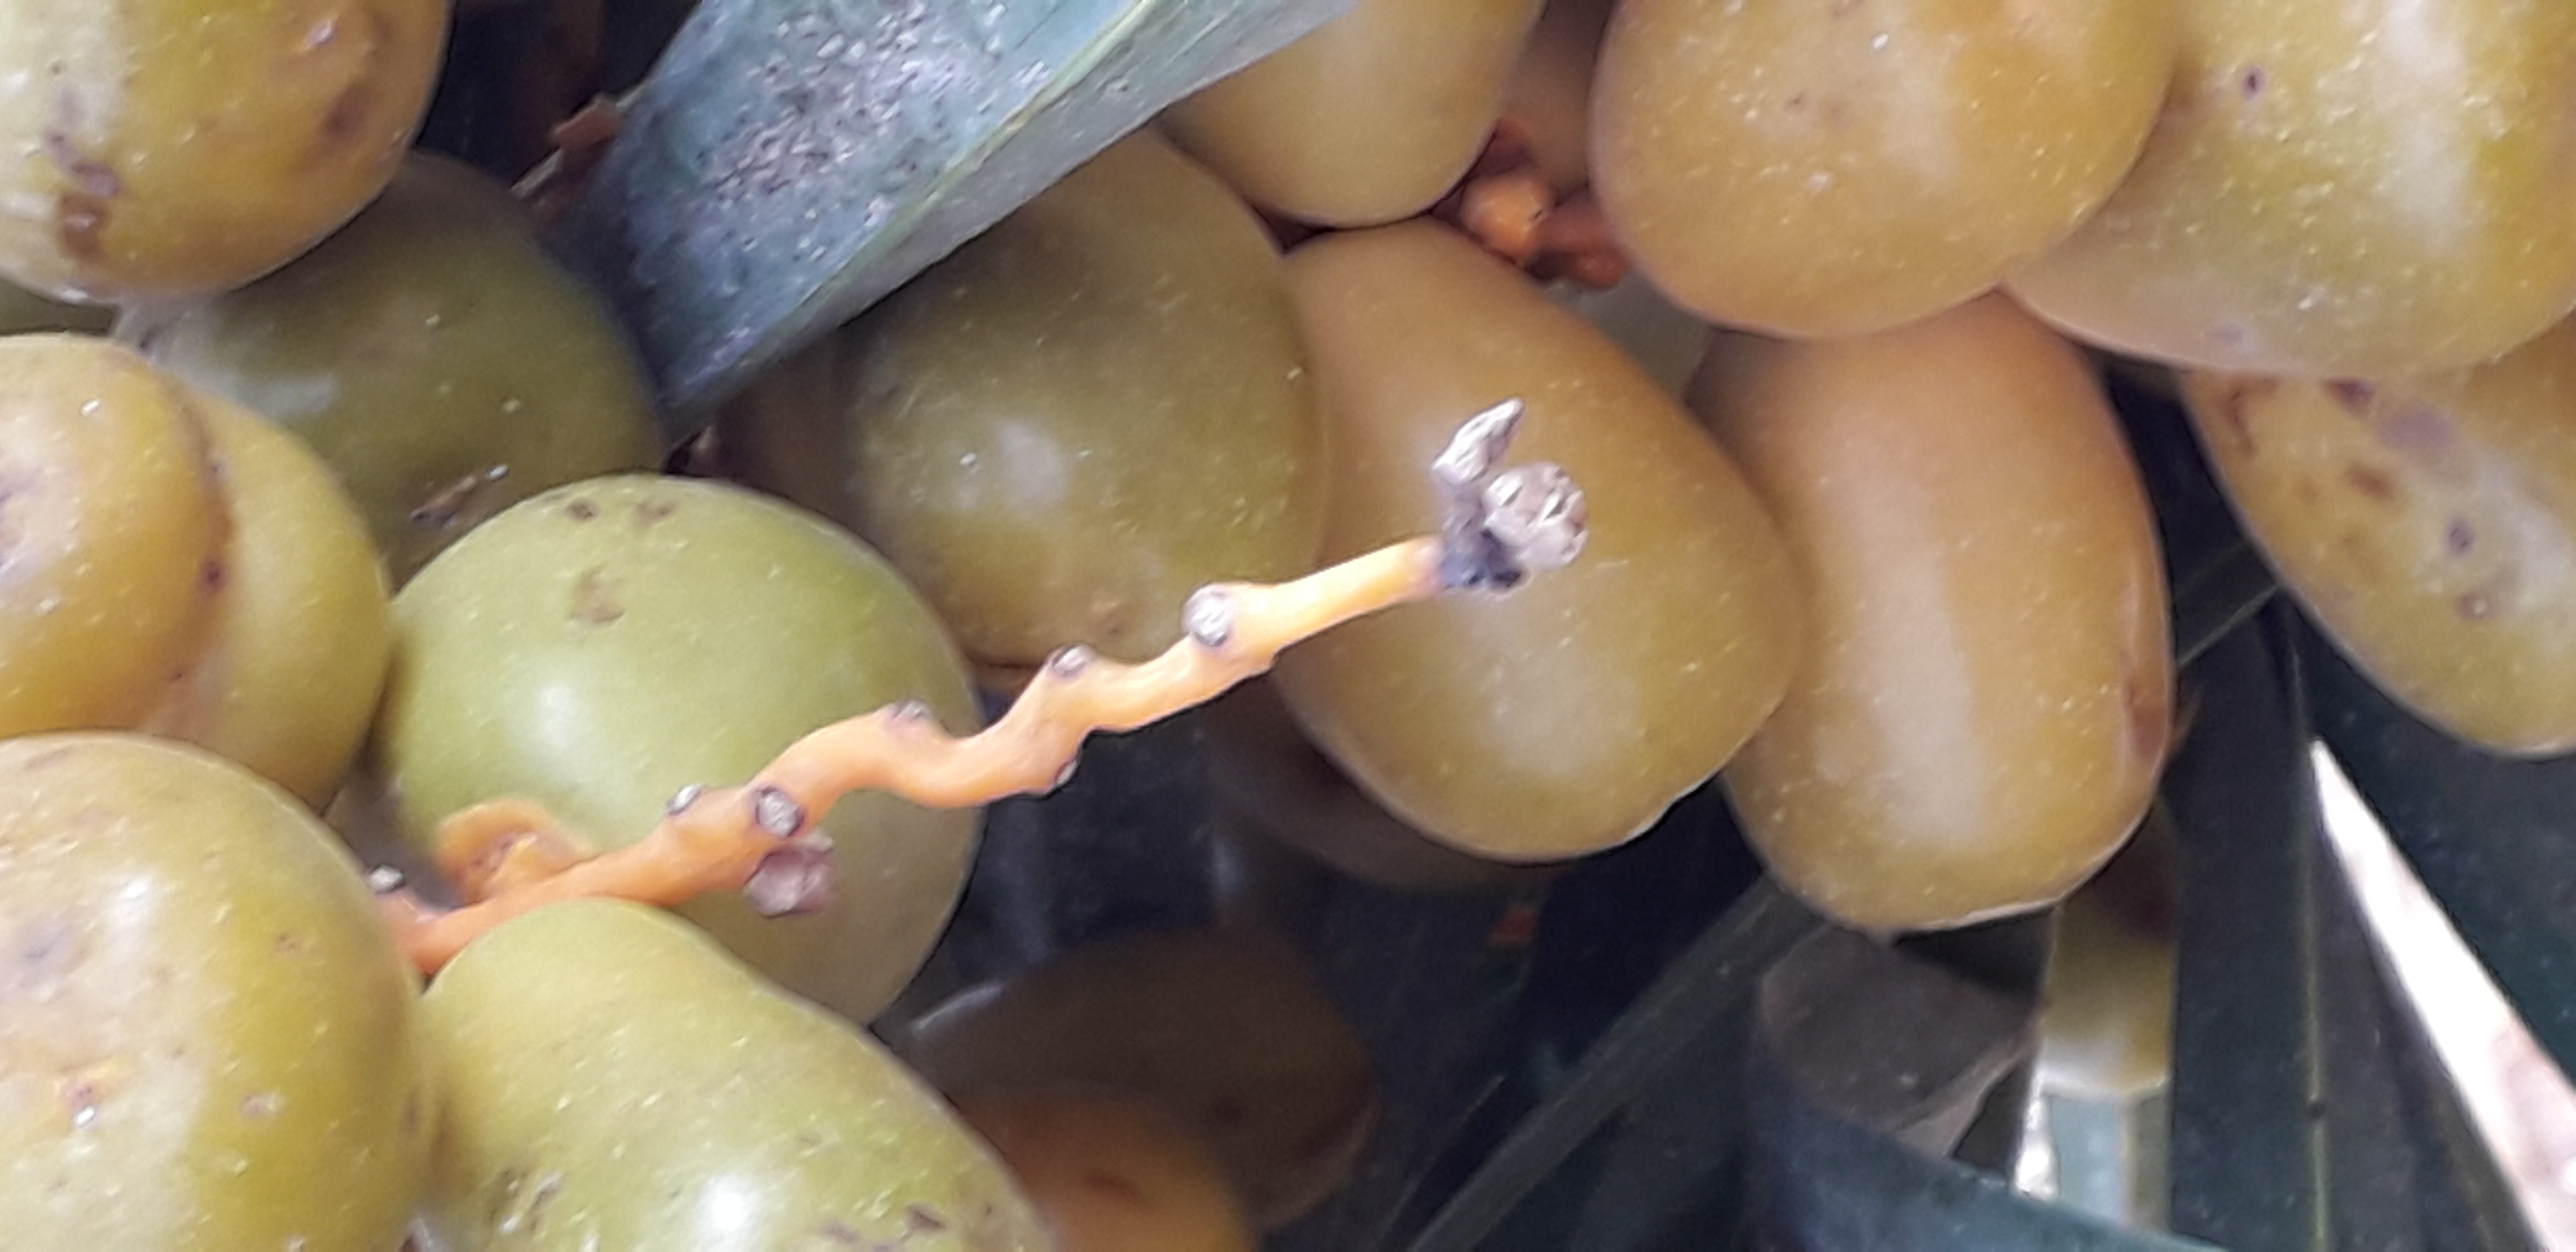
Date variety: Boufagous